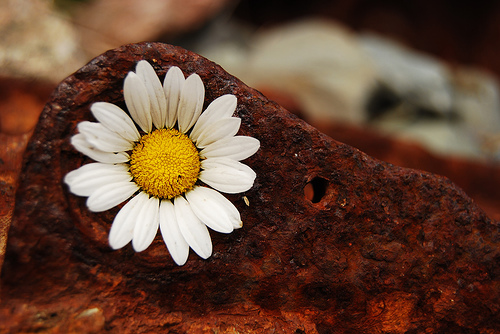
Flower: daisy